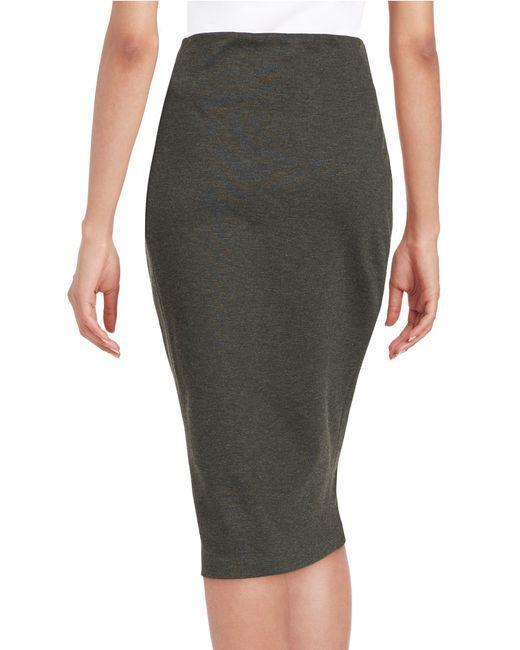
Enge Büroröcke verleihen Frauen Eleganz und Charme